Blue Mesa Reservoir

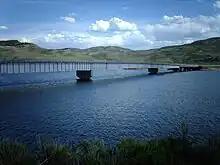
The Middle Bridge crossing Blue Mesa Reservoir near Sapinero.

The southern shore of the Iola Basin can be reached via Colorado Highway 149, which begins at an intersection with U.S. 50 at the Lake City Bridge, approximately 7 miles west of the city of Gunnison. While most of the recreational areas at Blue Mesa can be accessed from U.S. 50, the reservoir also contains a small number of facilities on the lake's deep arms, such as Cebolla Creek and Soap Creek, which can only be reached by boat or unpaved road.